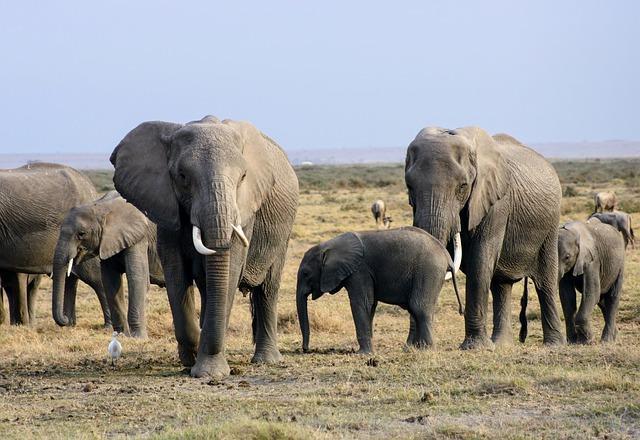
elephant